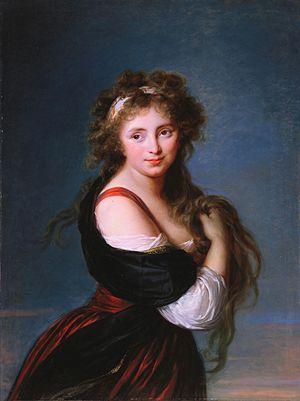
Hyacinthe-Gabrielle Roland, comtesse de Mornington est une actrice française. Elle est l'arrière-arrière-arrière-grand-mère de la reine Élisabeth II du Royaume-Uni.
Élisabeth Vigée Le Brun, aussi appelée Élisabeth Vigée, Élisabeth Le Brun ou Élisabeth Lebrun, née Louise-Élisabeth Vigée le 16 avril 1755 à Paris, et morte dans la même ville le 30 mars 1842, est une artiste peintre française, considérée comme une grande portraitiste de son temps.